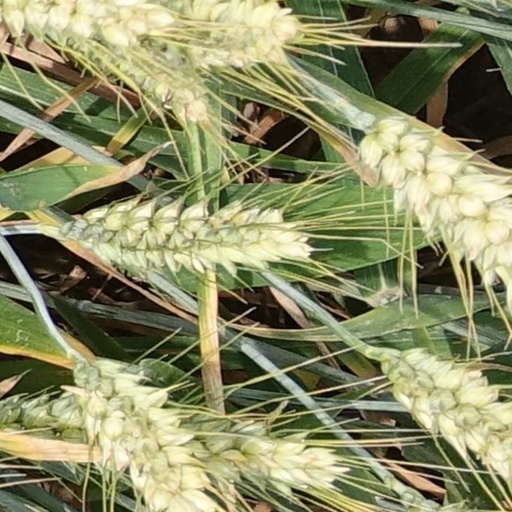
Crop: wheat